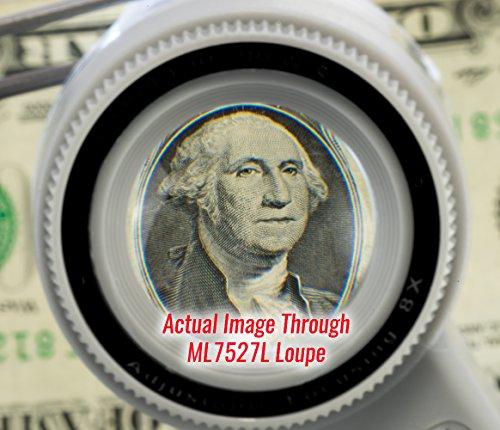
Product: SE ML7527L Illuminated Adjustable-Focus Loupe with 8X Magnification
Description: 8x Illuminated adjustable magnifier is perfect for observing details clearly.
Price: $7.99
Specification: ASIN:B0013RLNCI|ShippingWeight:1.6ounces(Viewshippingratesandpolicies)|DateFirstAvailable:March23,2008